Nouria Salehi

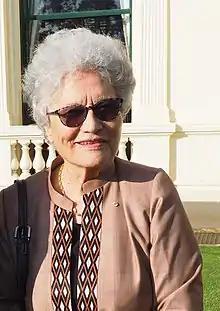
Salehi in January 2020

Nouria Sultana Salehi is an Afghan-Australian nuclear physicist, biophysicist and humanitarian. She is the founder of the Afghan Australian Development Organisation.